Trolleybuses in Gdynia

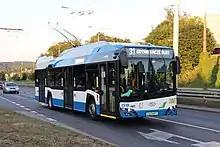
A Solaris Trollino 12T in Gdynia

The Gdynia trolleybus system serves the city of Gdynia, Poland. It is one of three remaining trolleybus systems in Poland (the others being those in Lublin and Tychy).